Sarutobi Ecchan

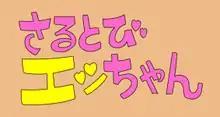

known in some countries as "Hela Supergirl", is a Japanese manga series by Shotaro Ishinomori. It was originally named but was changed in 1971 when Toei Animation adapted it into an anime called "Sarutobi Ecchan". The anime lasted 26 episodes. It has yet to be released on DVD in America; however, the series has been released on DVD in Japan.